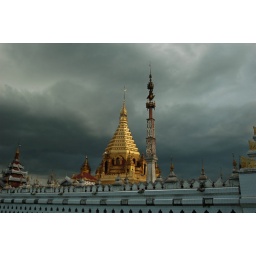
Buddhist temple and its highly decorated golden sikhara tops and gilded spires; a stormy and cloudy sky in the background